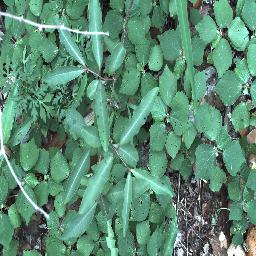
Label: rubber_vine